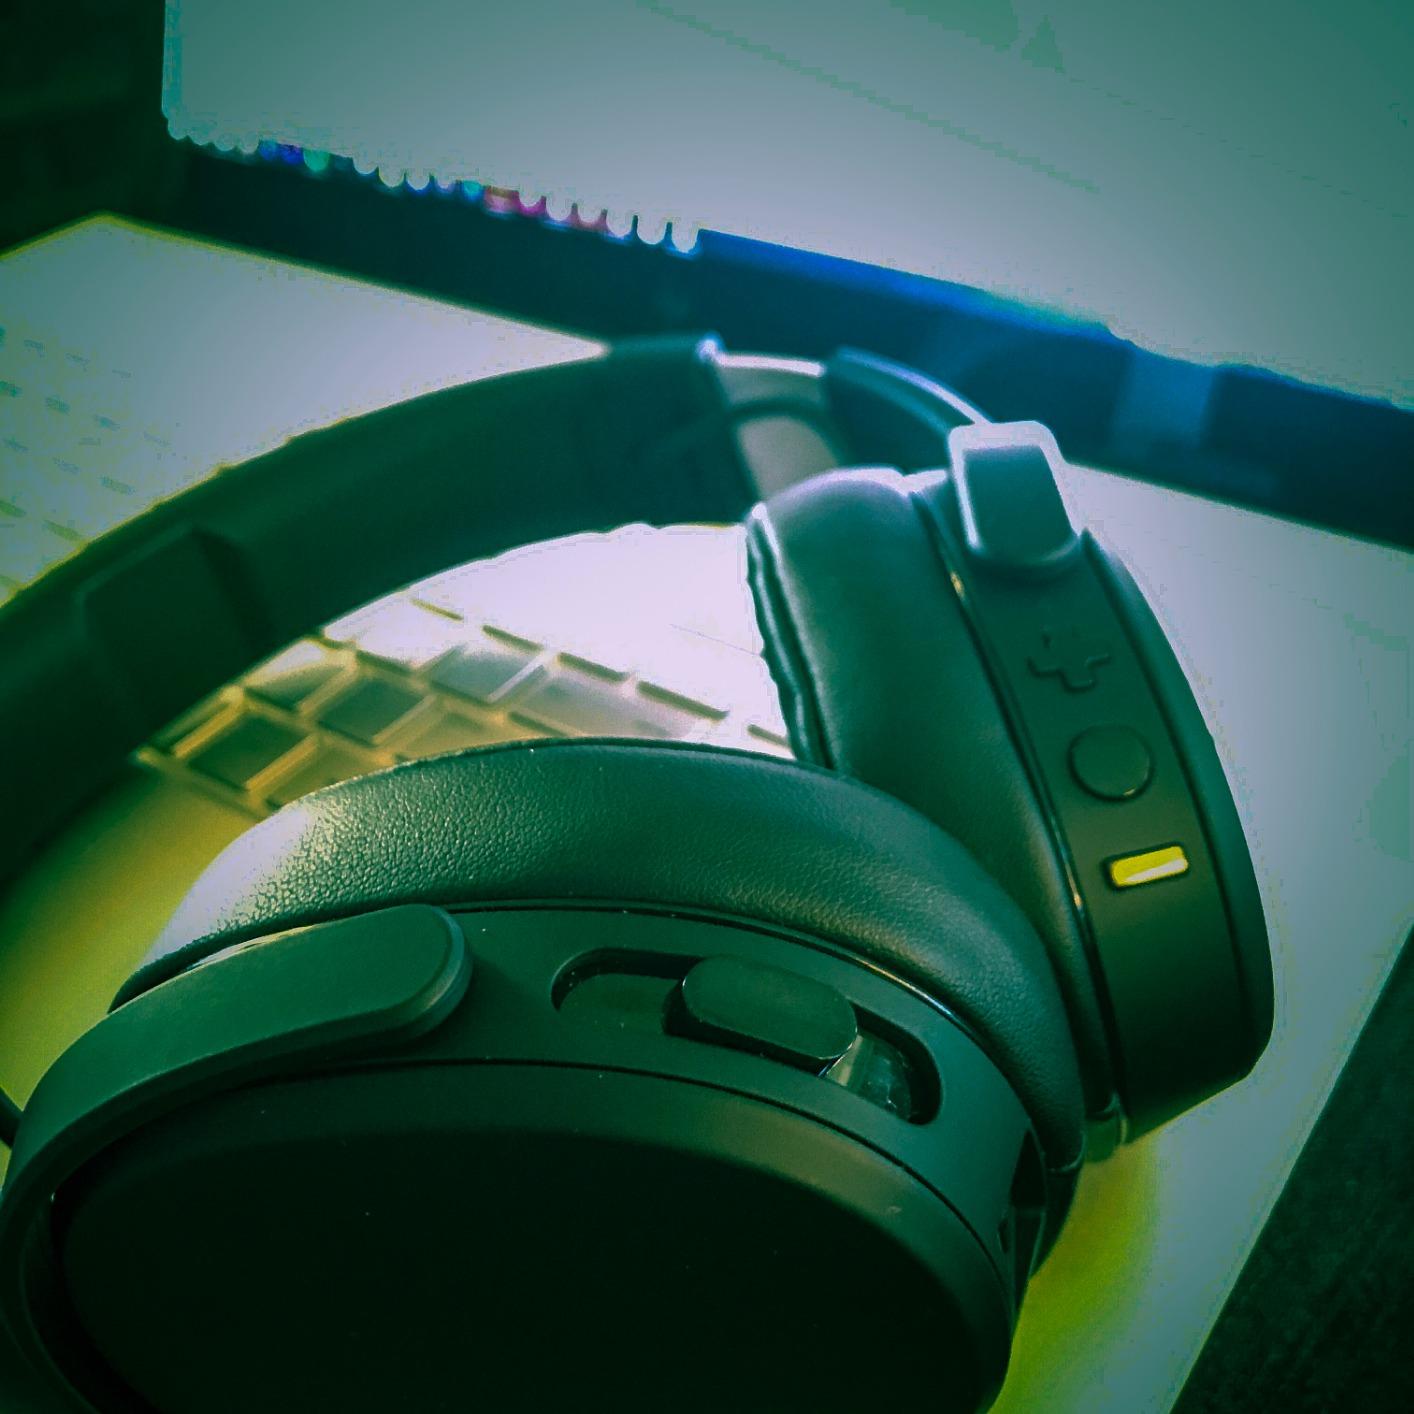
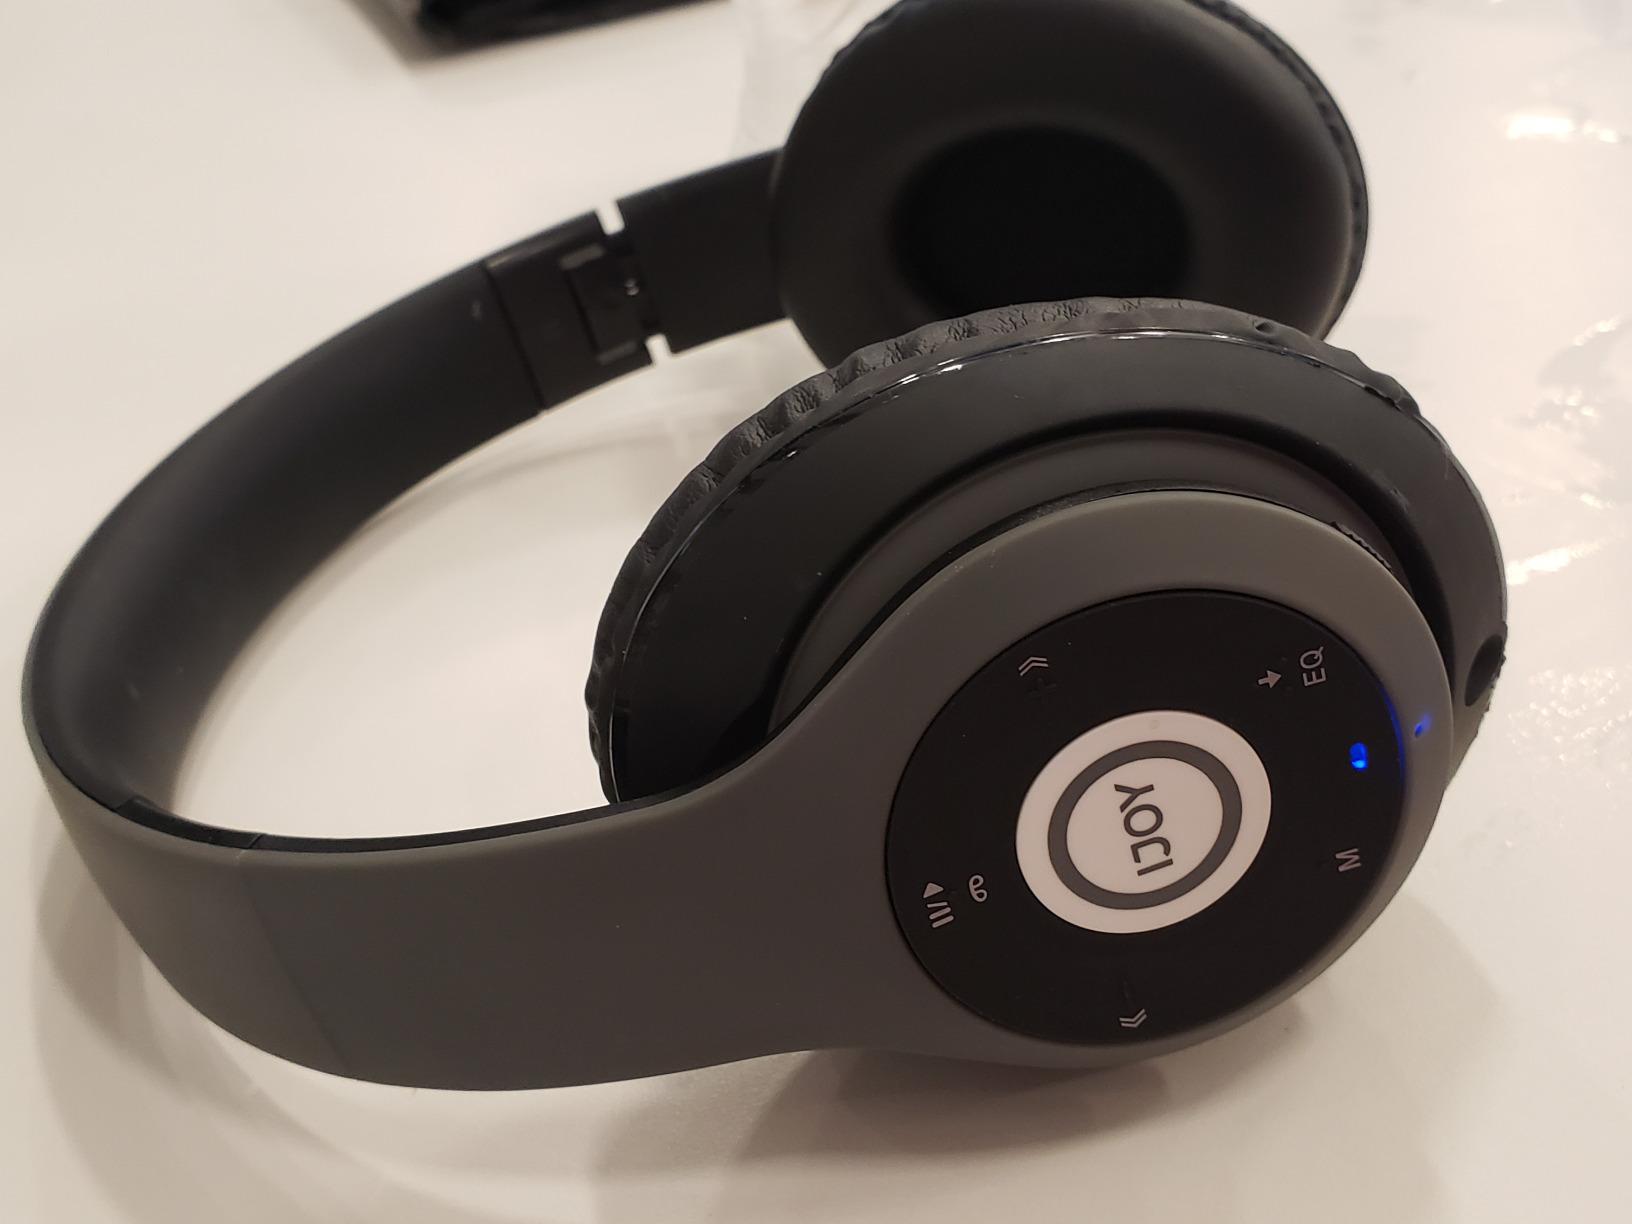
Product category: headphones
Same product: no